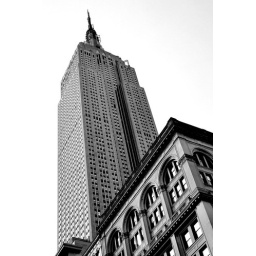
Some buildings just look better in black and white.